German fashion

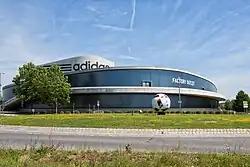
Adidas´s factory in Herzogenaurach

Berlin Fashion Week ("Berliner Modewoche") is a fashion week held twice annually (in January and July) in Berlin, Germany. Since its establishment in July 2007 it has gained great international attention for its many creative young designers who are flourishing in the fashion capital of Berlin. Since July 2011, the event has taken place part in front of the Brandenburg Gate.